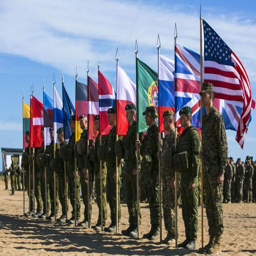
troops are taking part in exercises as country flexes its muscles